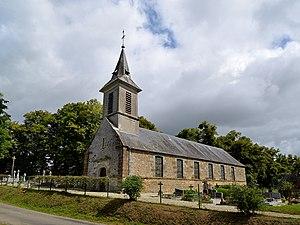
Lignou (Orne)
Lignou est une commune française, située dans le département de l'Orne en région Normandie, peuplée de 150 habitants.